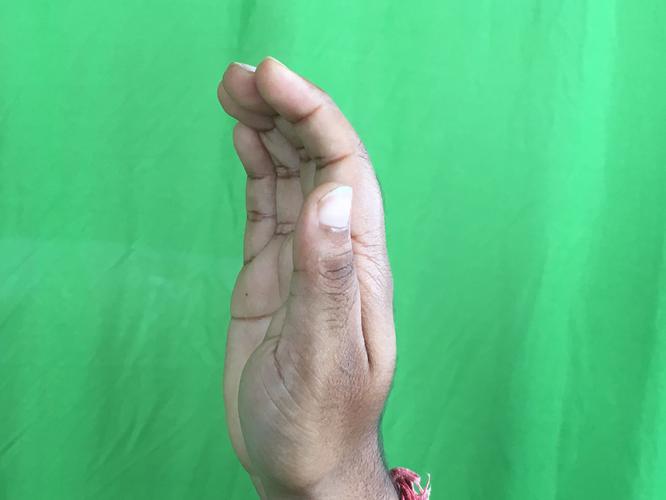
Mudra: Sarpasirsha
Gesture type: single_hand